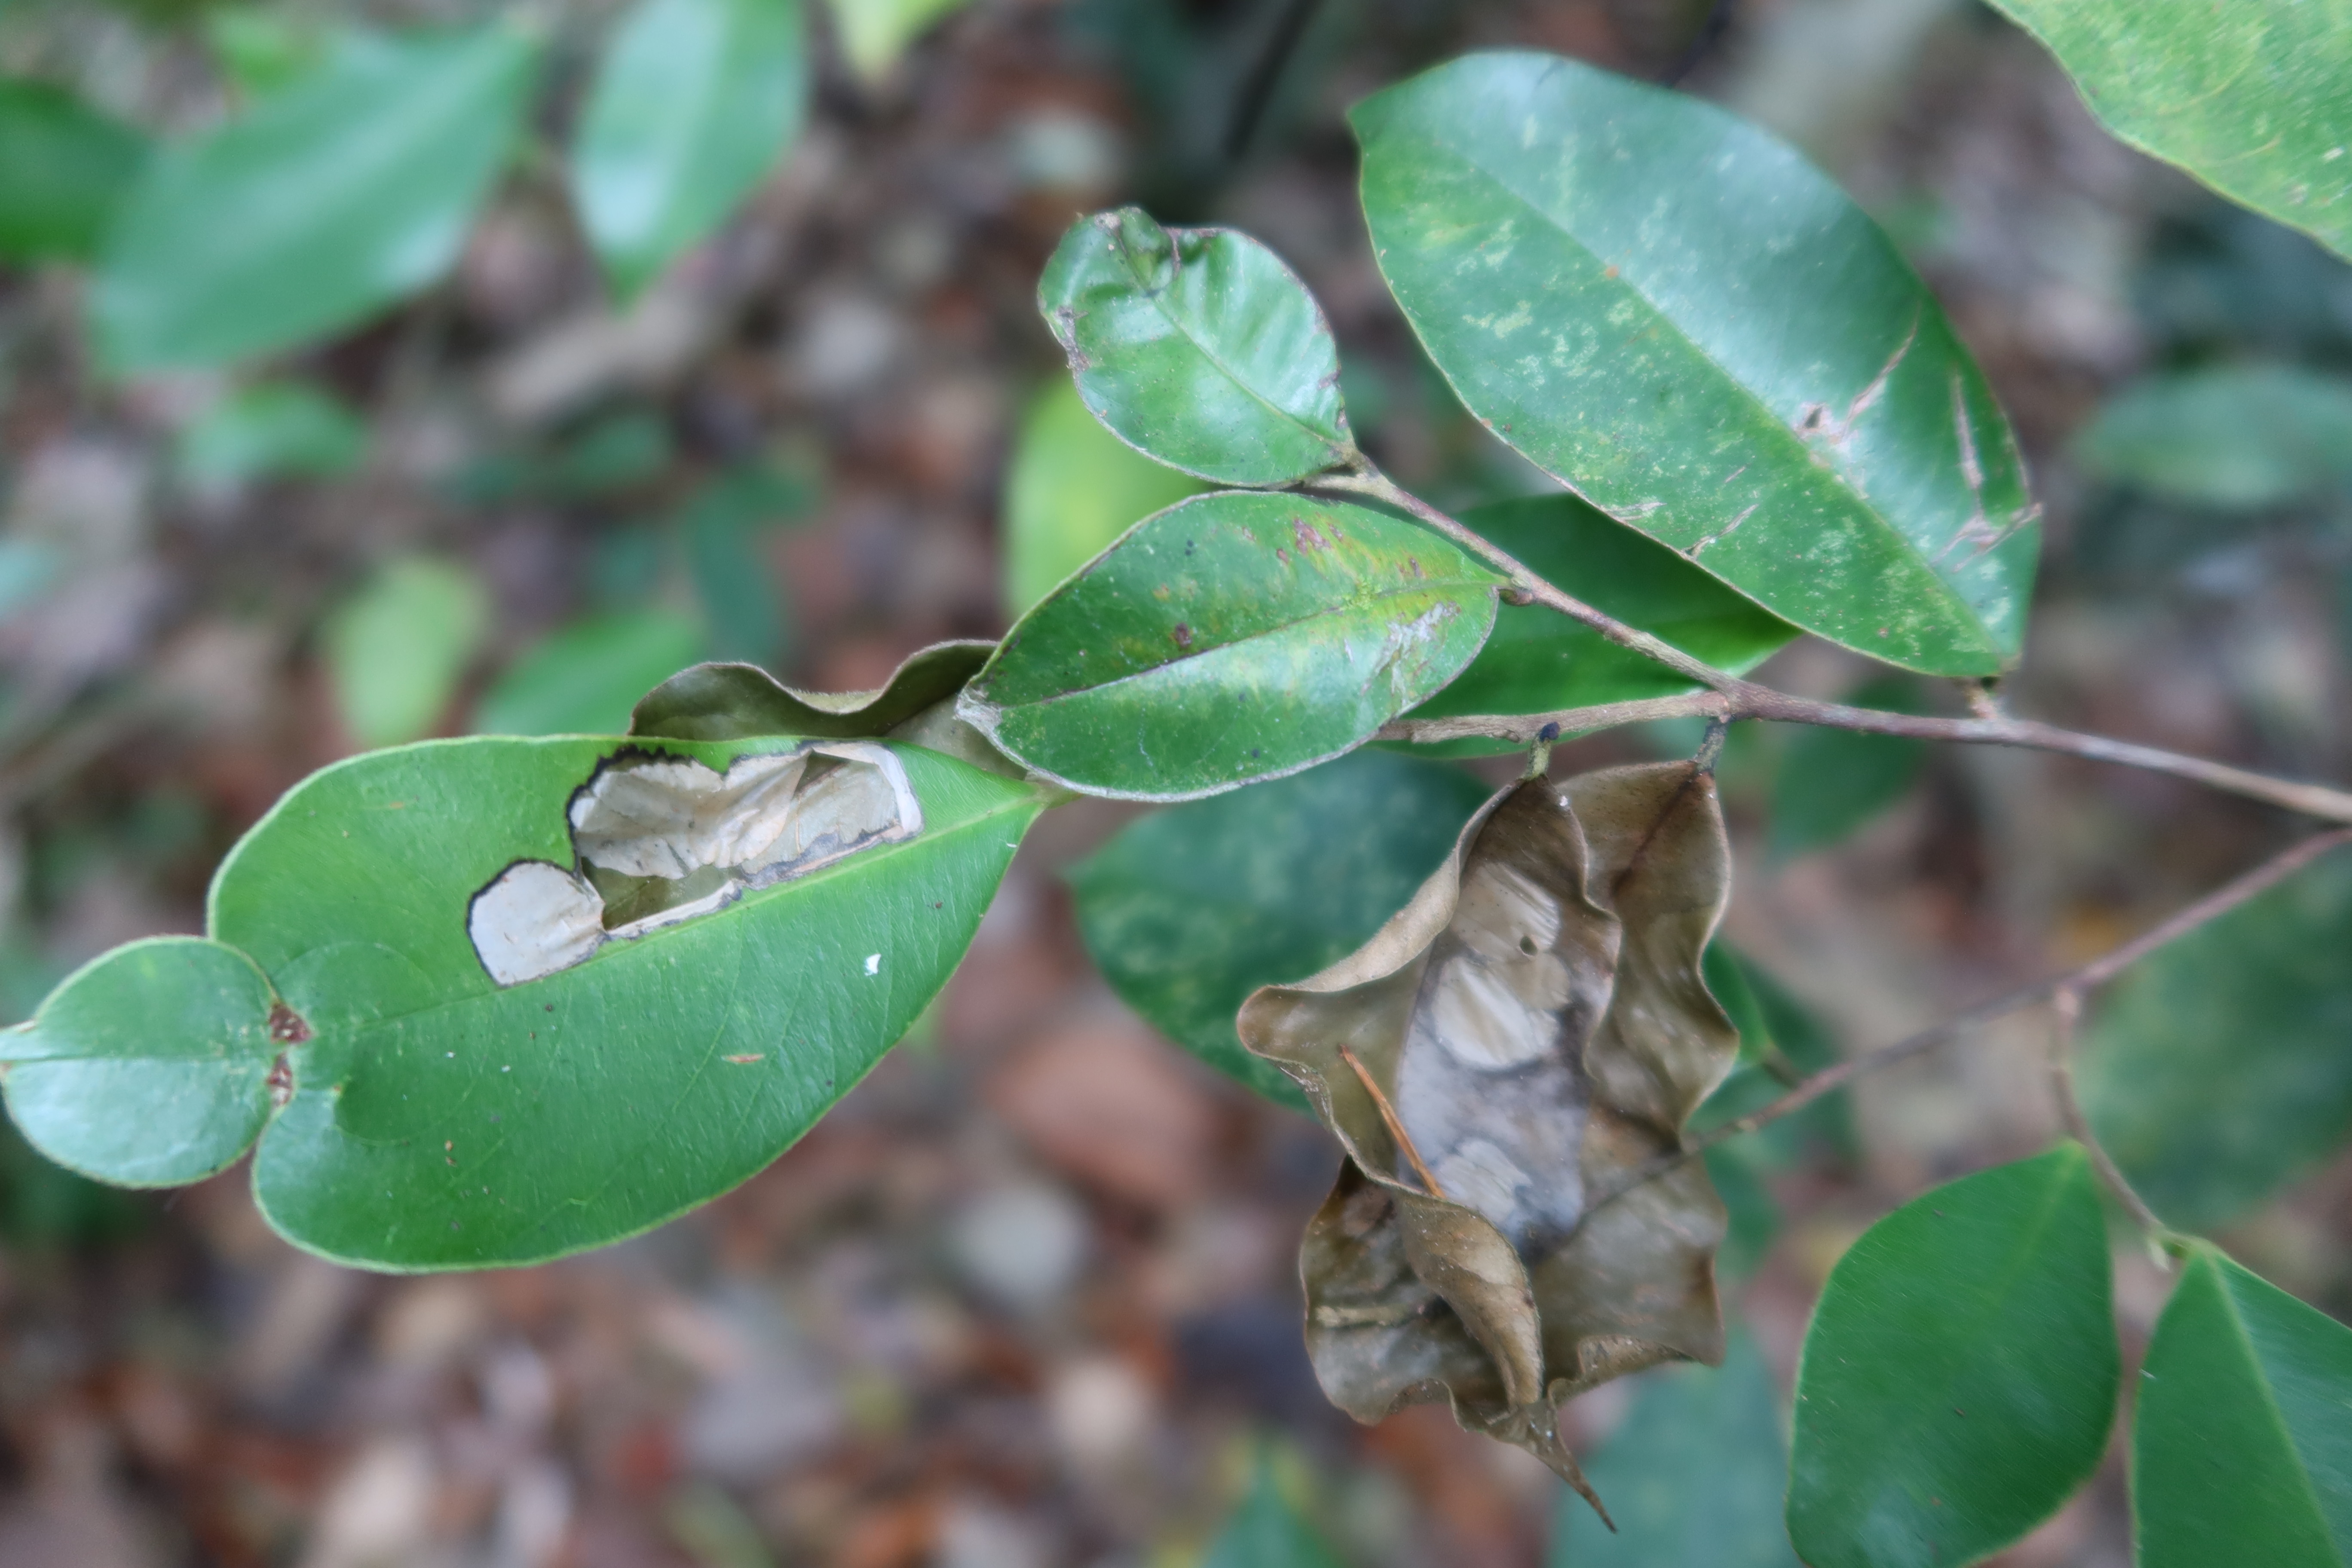
Label: Mosaic Viruses